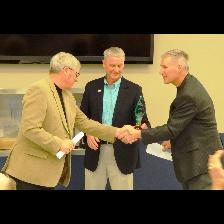
Label: Human